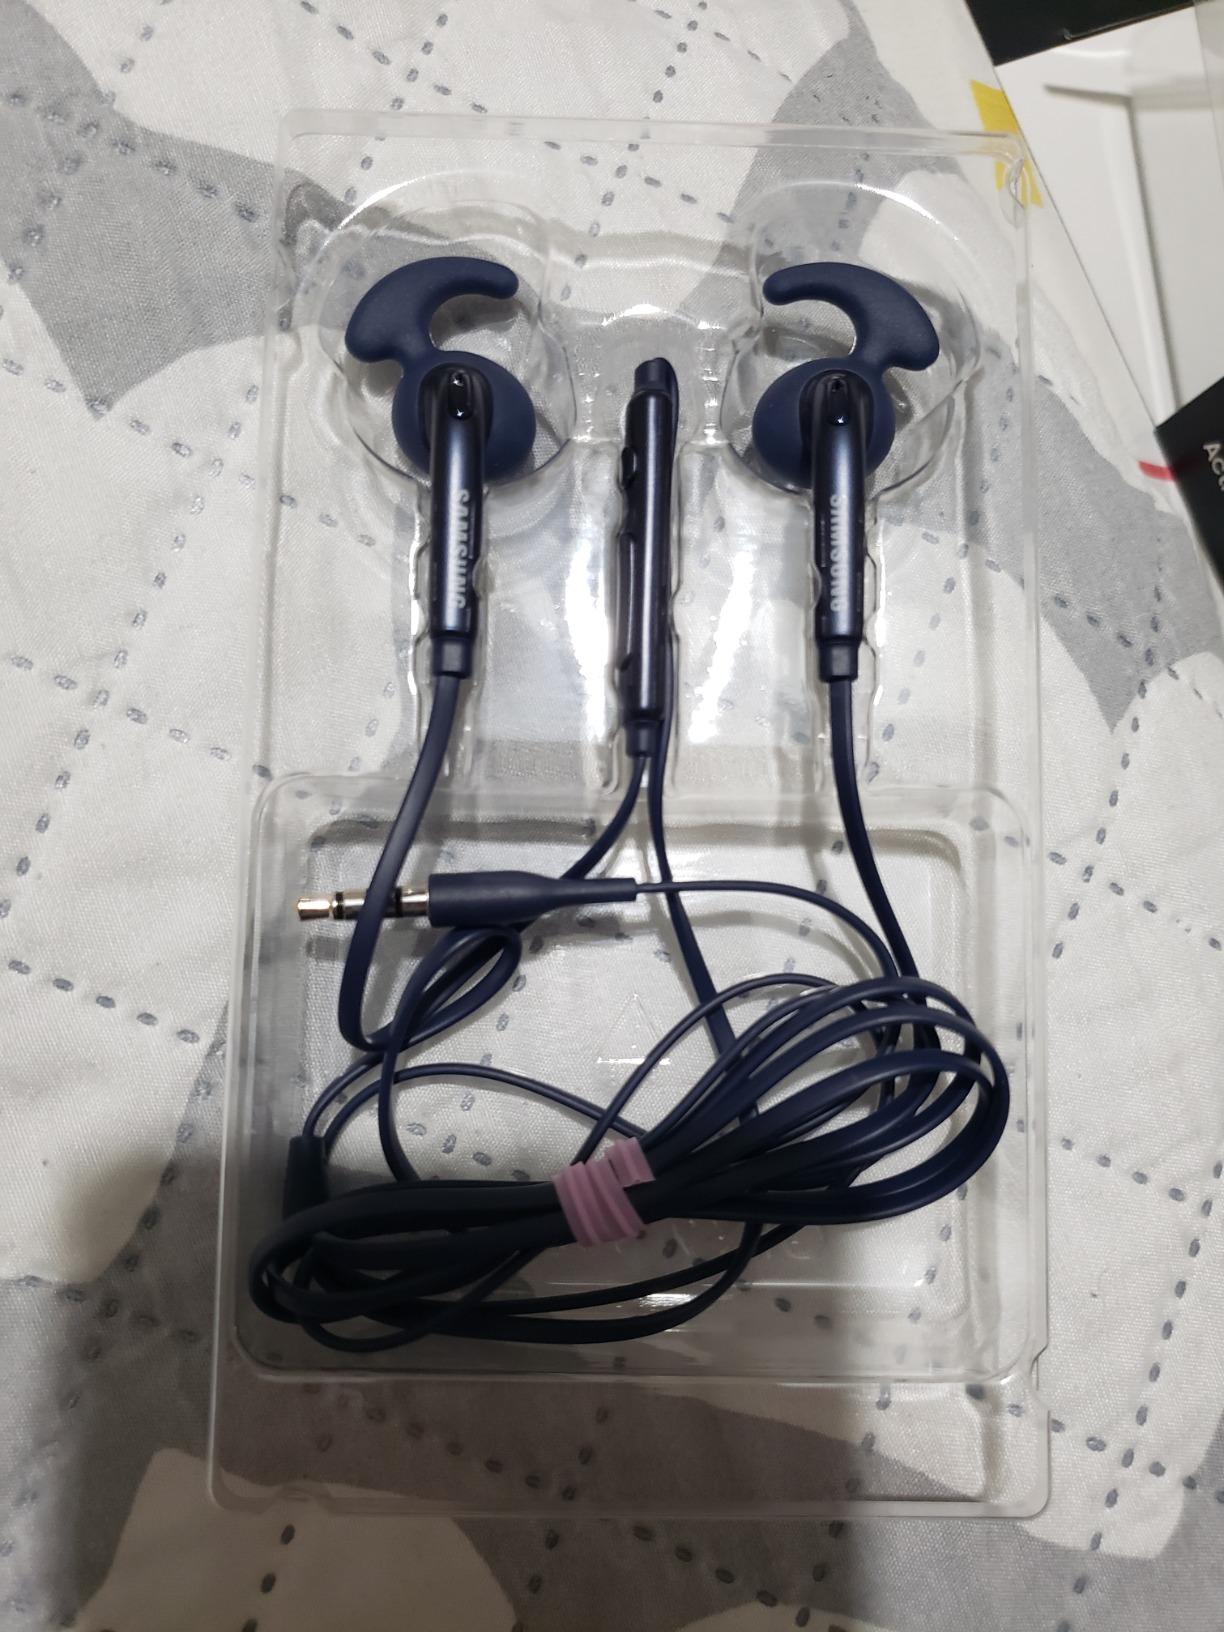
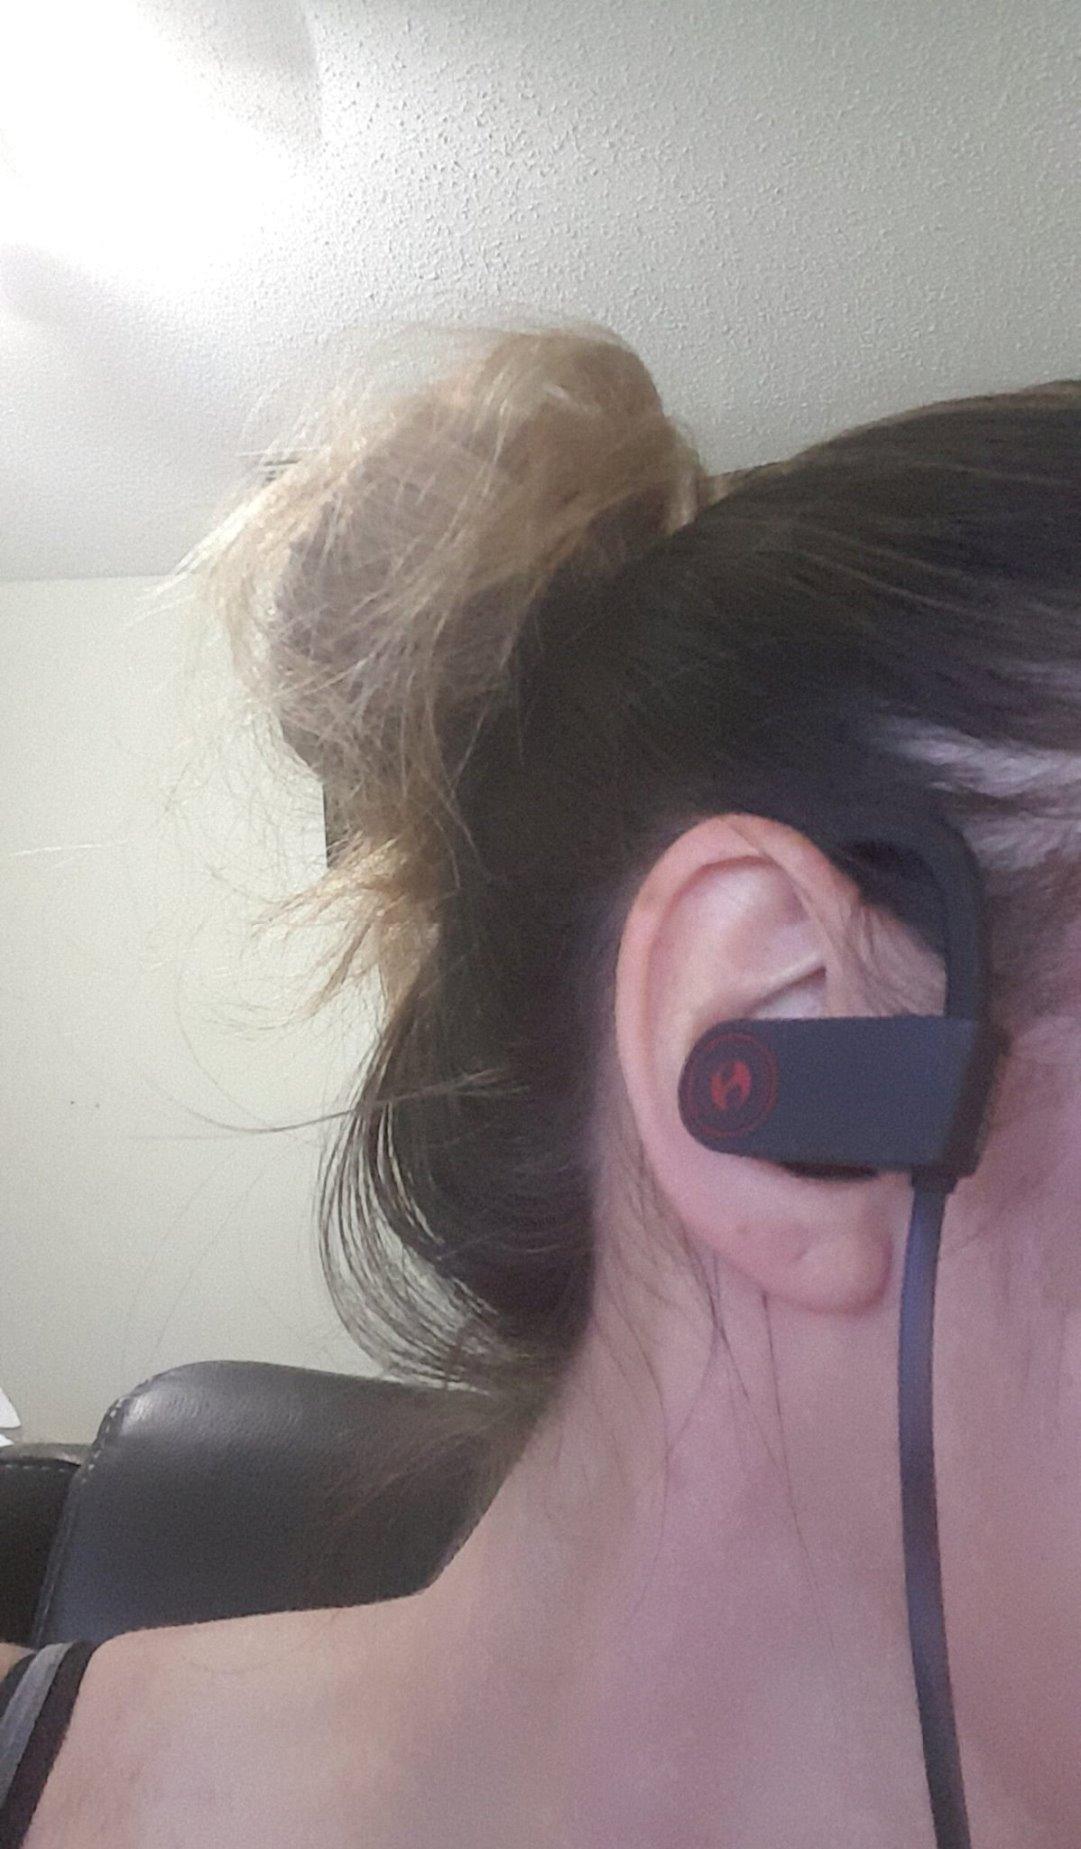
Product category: headphones
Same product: no